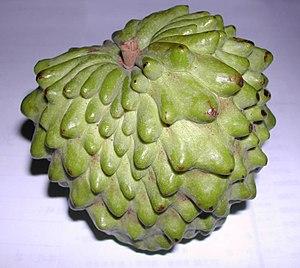
Annona est un genre d'arbres tropicaux de la famille des Annonaceae. Ce sont les annones ou anones. Ce genre contient entre 100 et 150 espèces d'arbres ou arbustes tropicaux. De très nombreuses espèces ont un intérêt gastronomique, médical, pharmaceutique, etc. Si quelques espèces se trouvent en Afrique, la plupart se trouvent donc en Amérique. Le nom du genre dérive du Taíno annon.